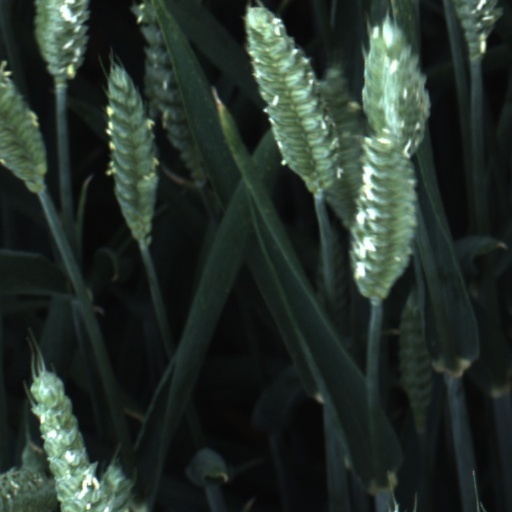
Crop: wheat